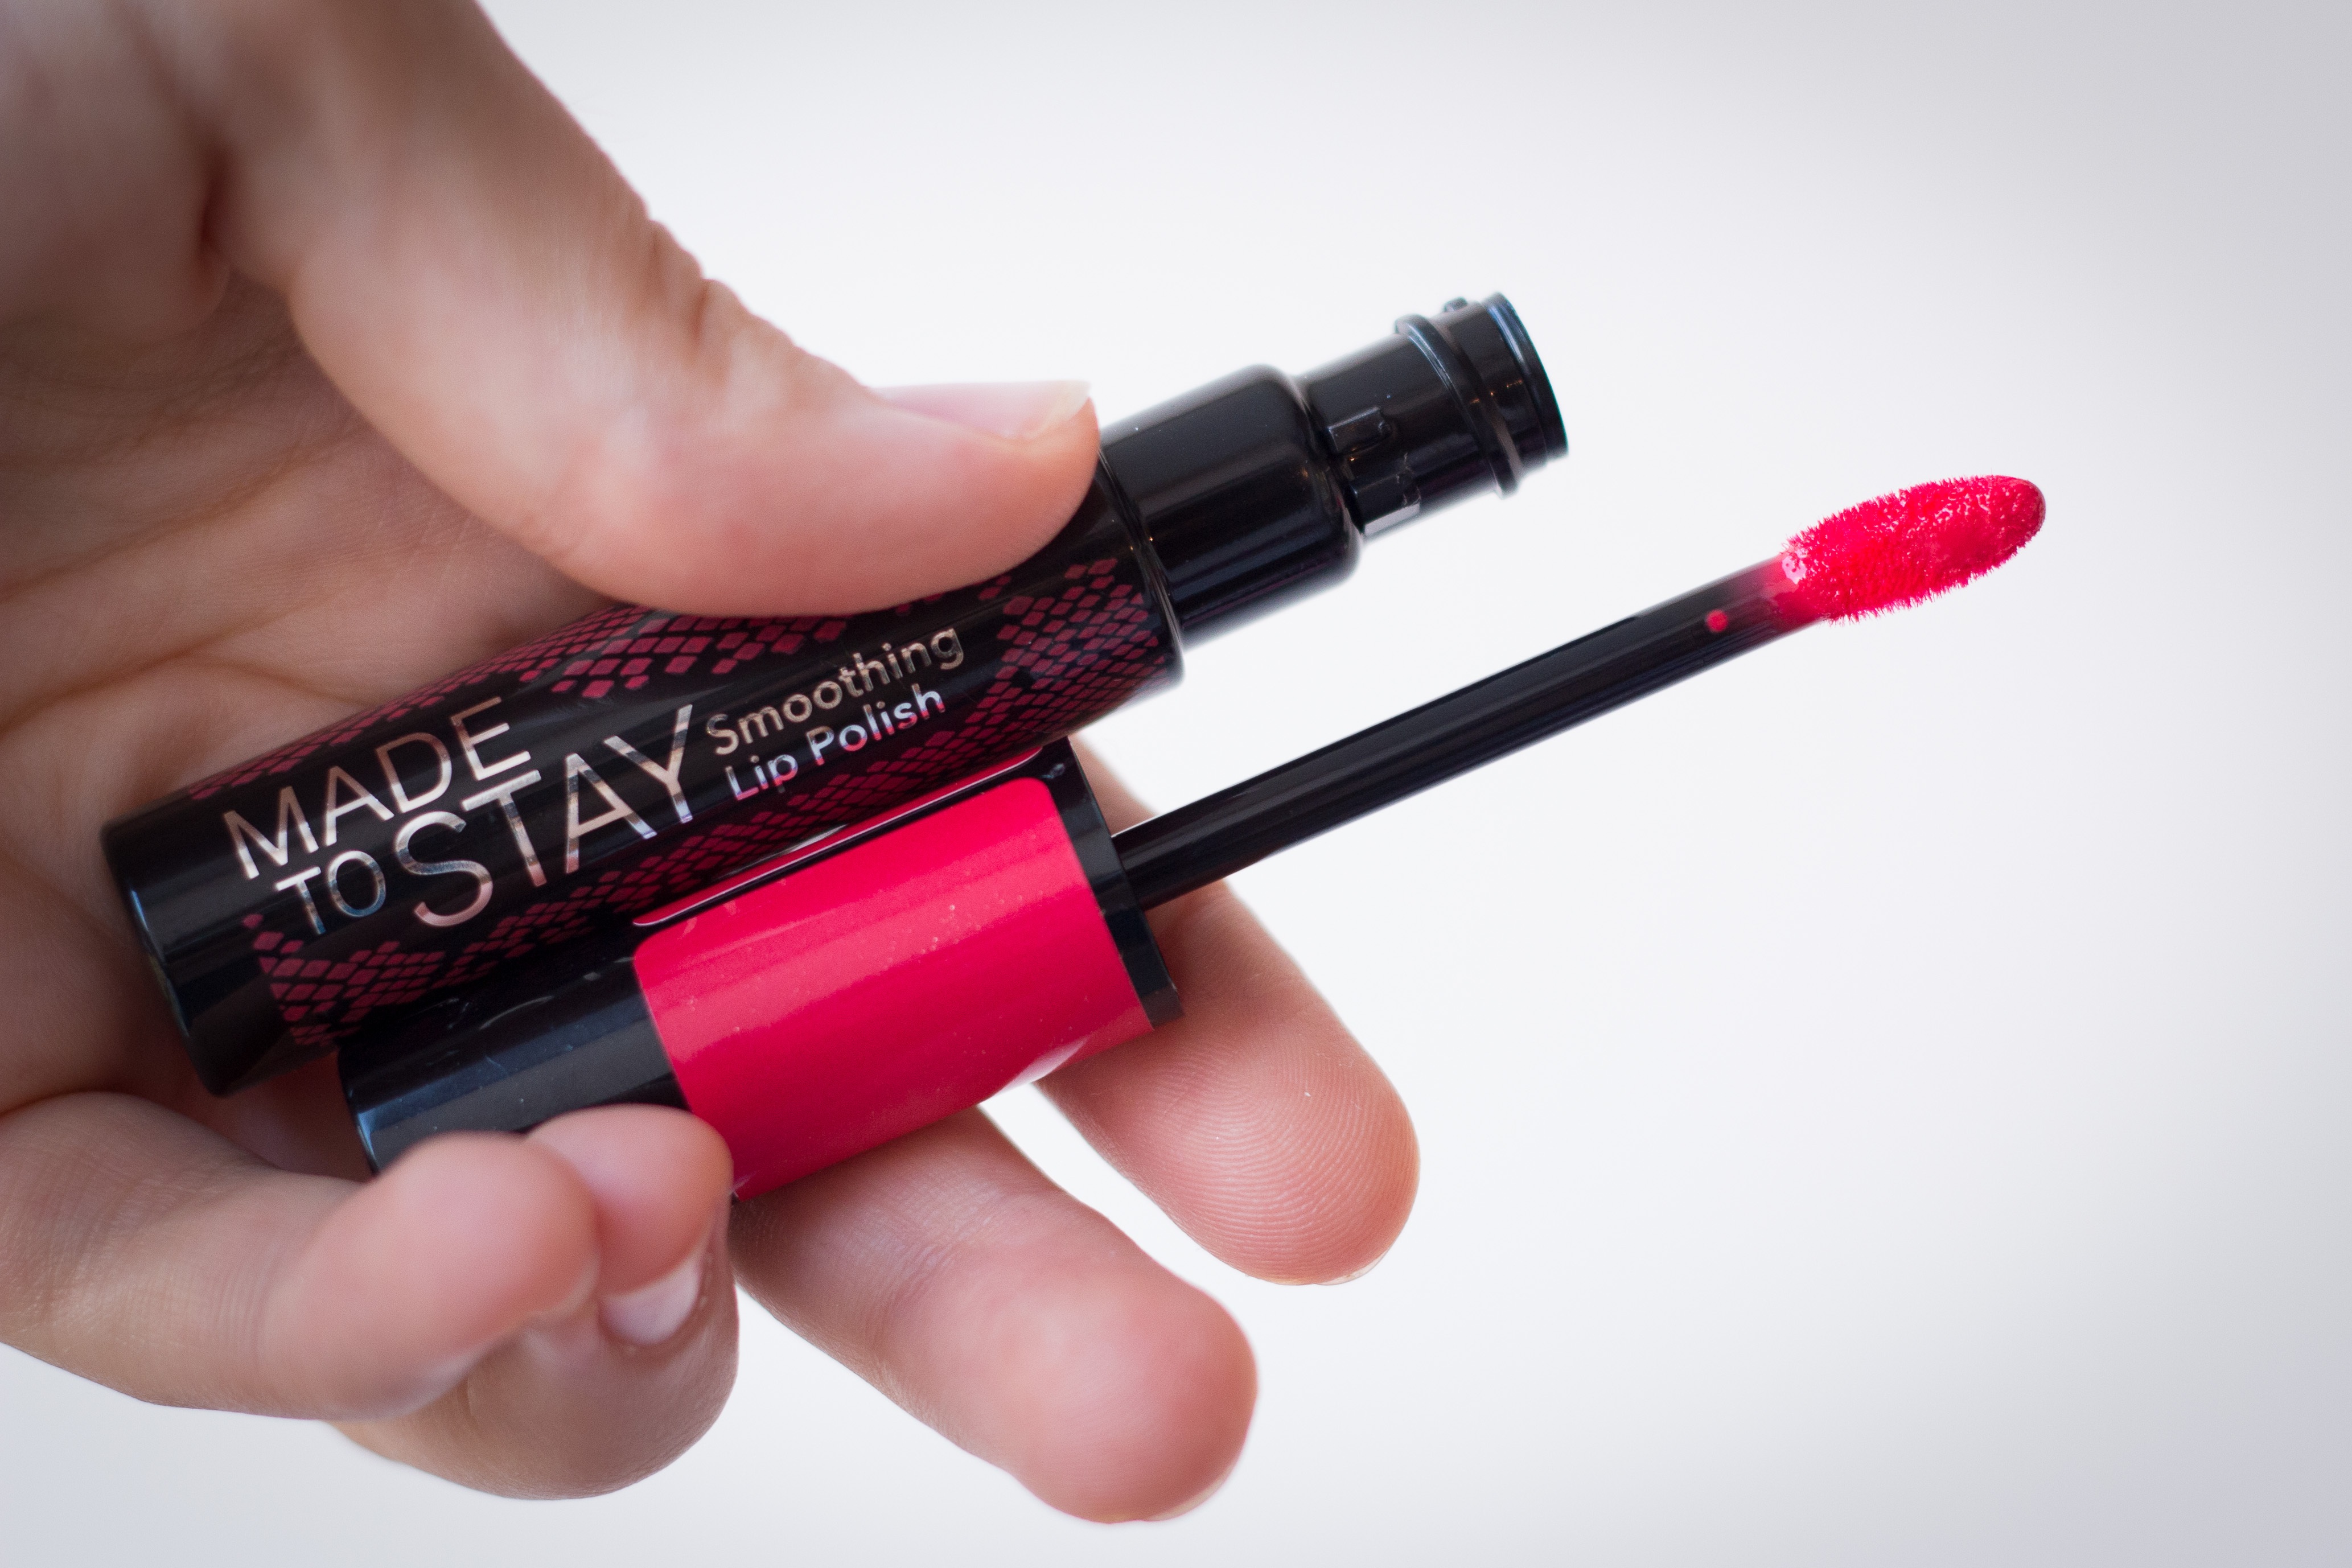
girl, woman, red, pink, lip, makeup, nail polish, eye, beauty, organ, lipstick, cosmetics, embellishment, finish